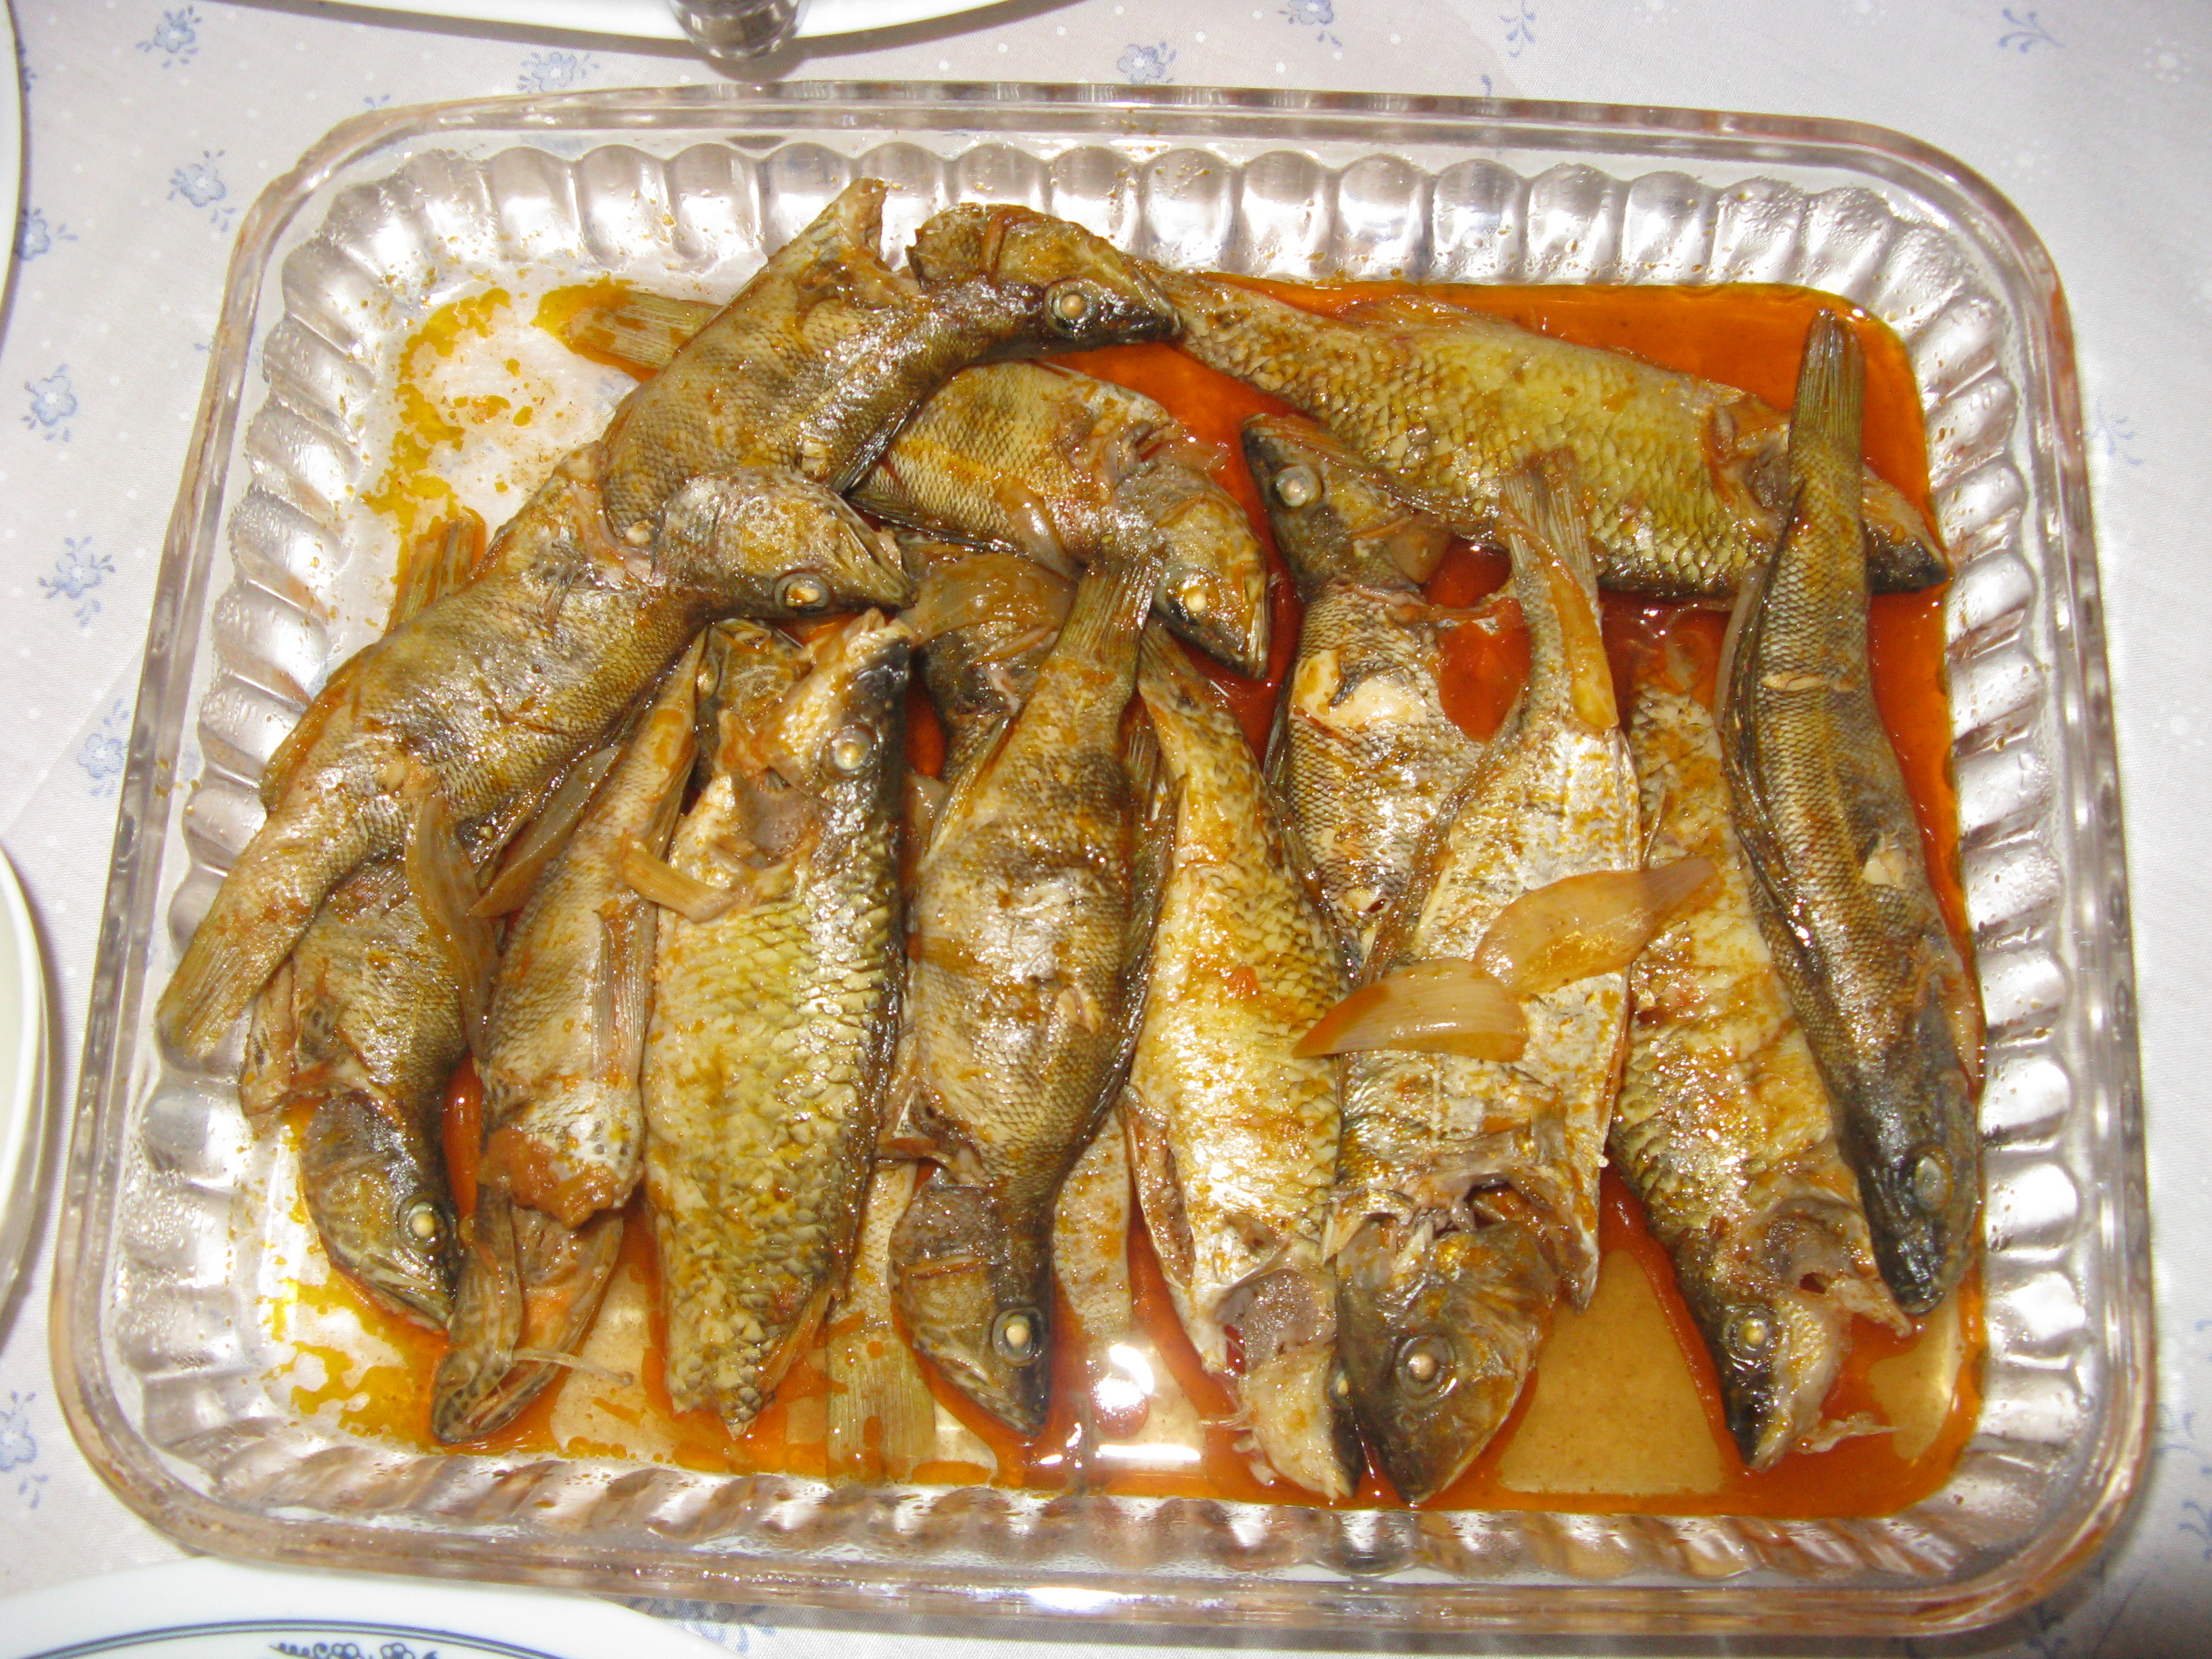
beef, bread, bun, burger, calories, cheese, cheeseburger, close up, cooking, delicious, food, fries, hamburger, lettuce, meal, meat, photography, sandwich, sesame, seeds, snack, tasty, wooden tray, fast food, french fries, junk food, brunch, dish, breakfast, finger food, full breakfast, side dish, appetizer, buffalo burger, breakfast sandwich, fast food restaurant, veggie burger, slider, fish, cuisine, ingredient, sardine, forage fish, Escabeche, seafood, herring family, tinapa, produce, sardines, herring, fried fish, oily fish, portuguese food, anchovy food, mediterranean food